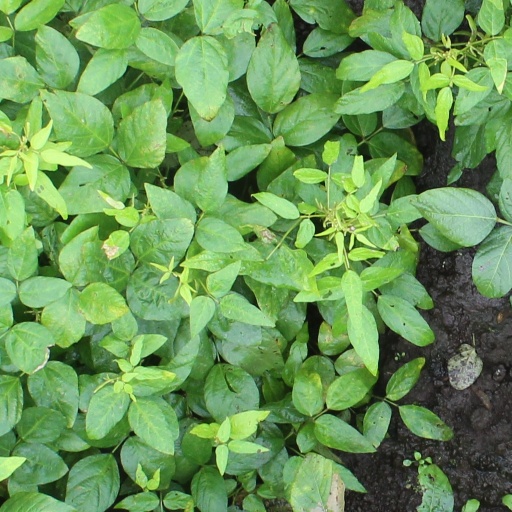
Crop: soybean